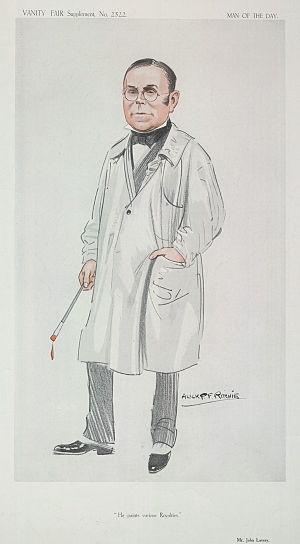
John Lavery est un peintre portraitiste irlandais. Avec William Orpen, il est l'un des grands artistes britanniques, témoins de la Première Guerre mondiale.